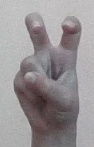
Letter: toot